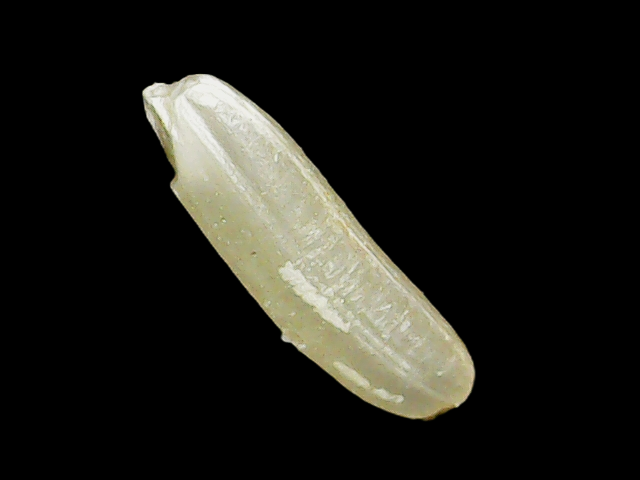
Rice variety: Binadhan16